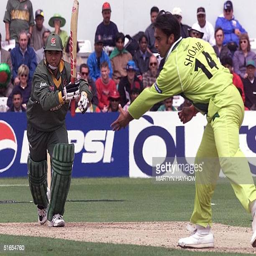
cricket player fails to stop a shot from cricketer during the match